No. 159 Squadron RAF

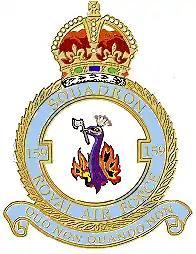
No. 159 Squadron badge

No. 159 Squadron RAF was a Royal Air Force squadron that was active as a bomber, mine-laying, reconnaissance and transport unit in the Second World War.